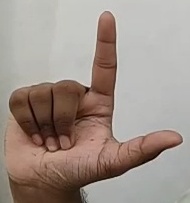
ASL sign: L